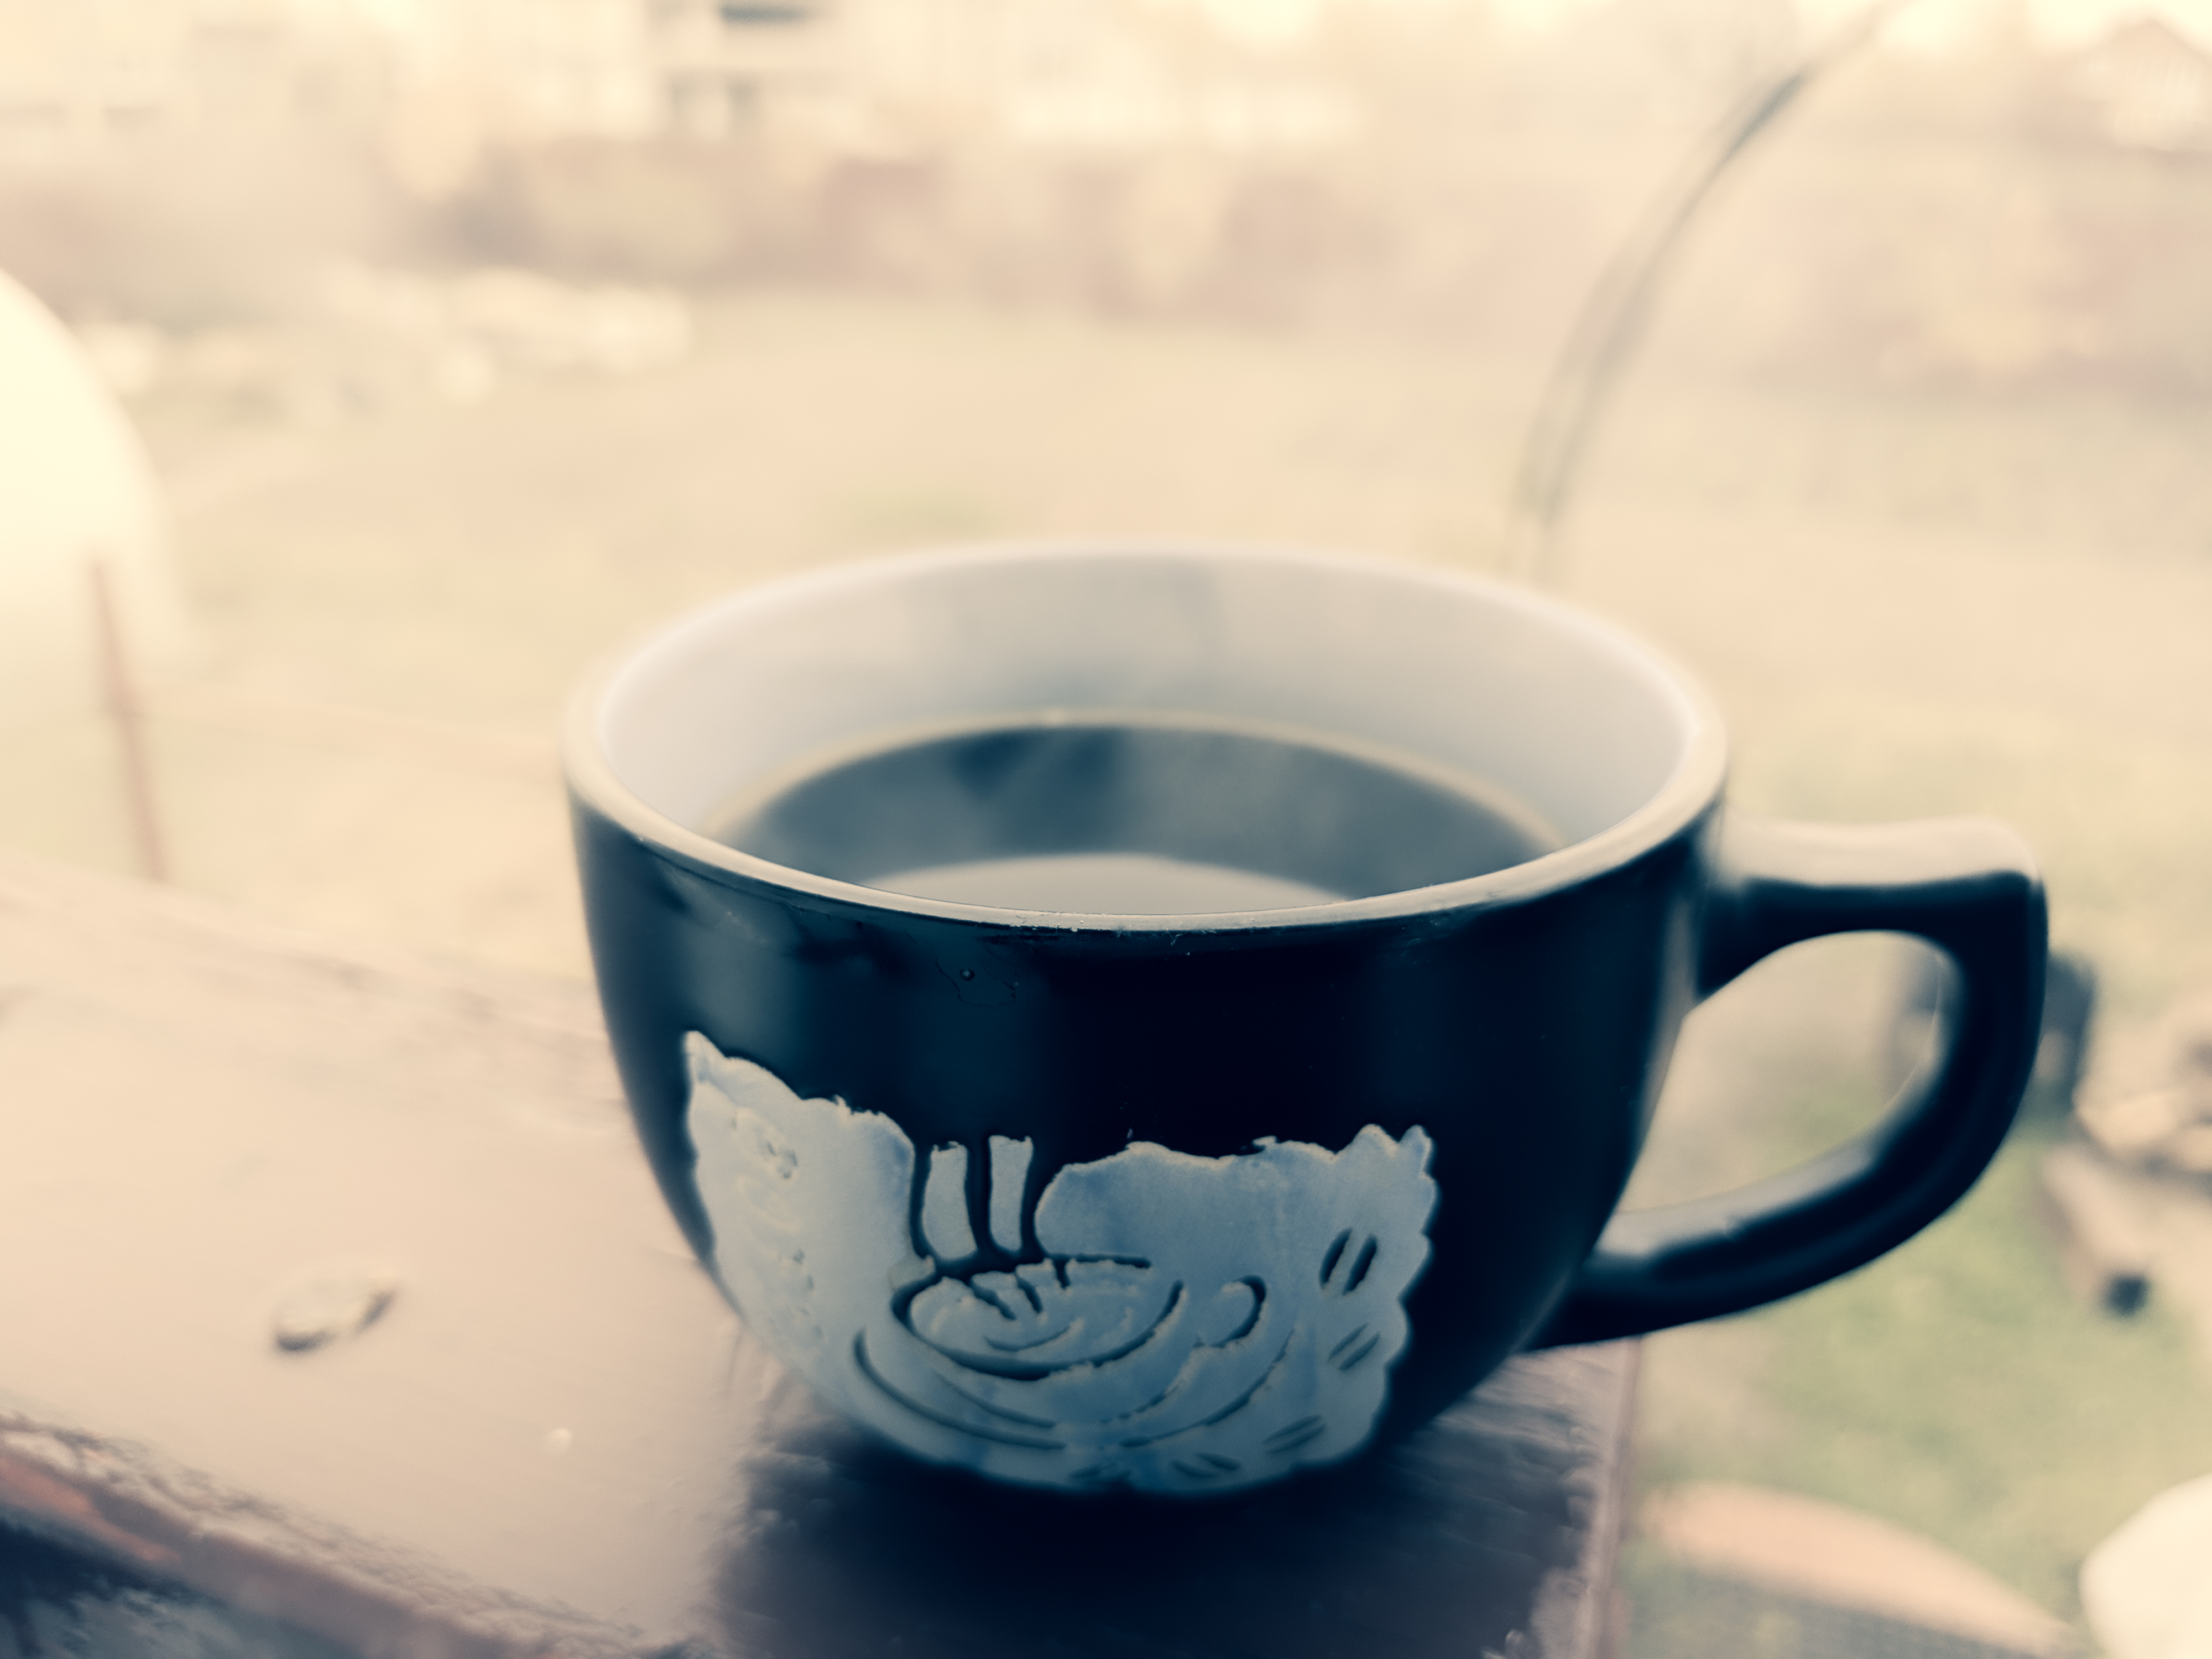
coffee, black cup, black coffee, hot coffee, fog, nature, outdoors, in the village, cottage, farm, rest, travel, breakfast, morning, cloudy weather, cup, coffee cup, blue, drinkware, teacup, sky, mug, tableware, cloud, porcelain, serveware, ceramic, still life, dandelion coffee, saucer, drink, still life photography, meteorological phenomenon